Rokuichiro Masujima

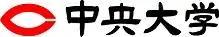
The logo of Chuo University

In 1885 Rokuichiro Masujima led some fellow 18 young attorneys to established the English law school as a research institute focusing Anglo-American Common Law which in 1905 was later renamed to "Chuo University" and it began operating as a college for legal, financial and political field. The word 'Chuo' is said to be derived from a Japanese words ""Chuo Ho-in"" translated in English as Legal Training Institution Middle Temple where together with the other co-founder of Chuo University studies in England.